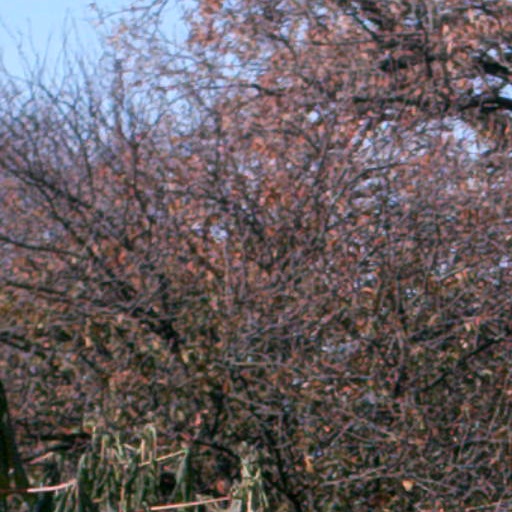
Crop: cassava